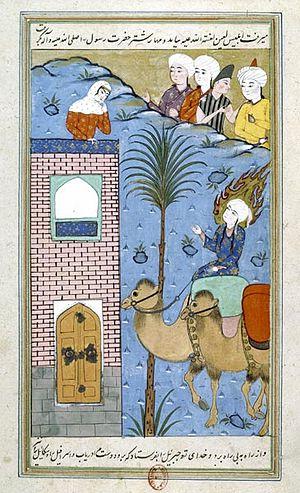
Mahomet, également dit Muḥammad ou Mohammed, de son nom complet Abū al-Qāsim Muḥammad ibn ʿAbd Allāh ibn ʿAbd al-Muṭṭalib ibn Hāshim, est un chef religieux, politique et militaire arabe issu de la tribu de Quraych. Fondateur de l'islam, il en est considéré comme le prophète majeur. Selon la tradition islamique, il est né à La Mecque vers 570 et mort à Médine en 632.
Cette page concerne l'année 630 du calendrier julien.